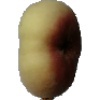
Label: Peach Flat 1